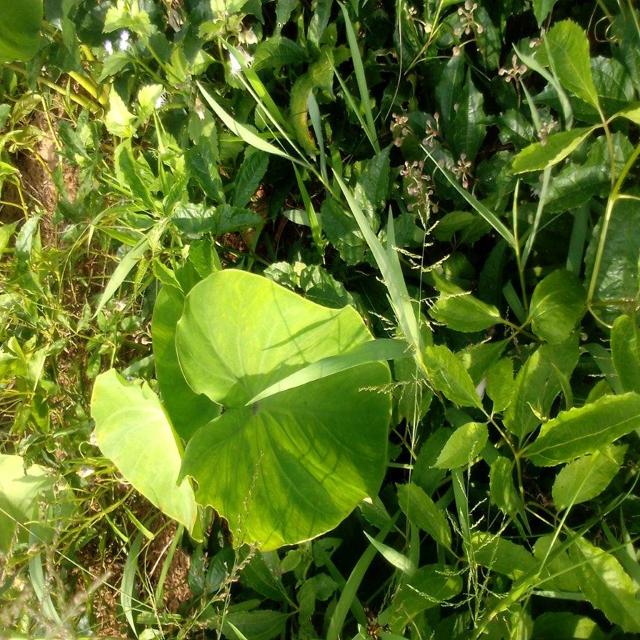
Label: Healthy